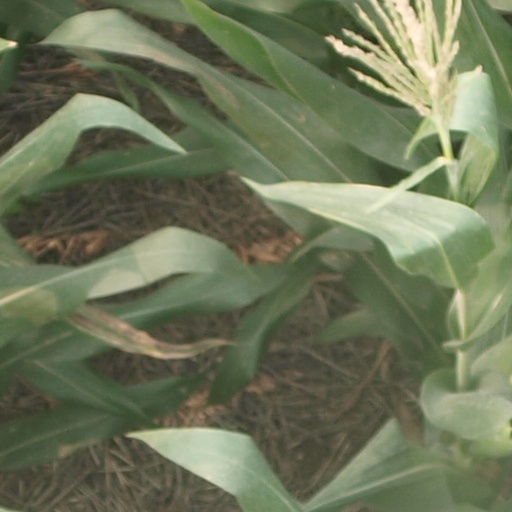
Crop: maize; corn